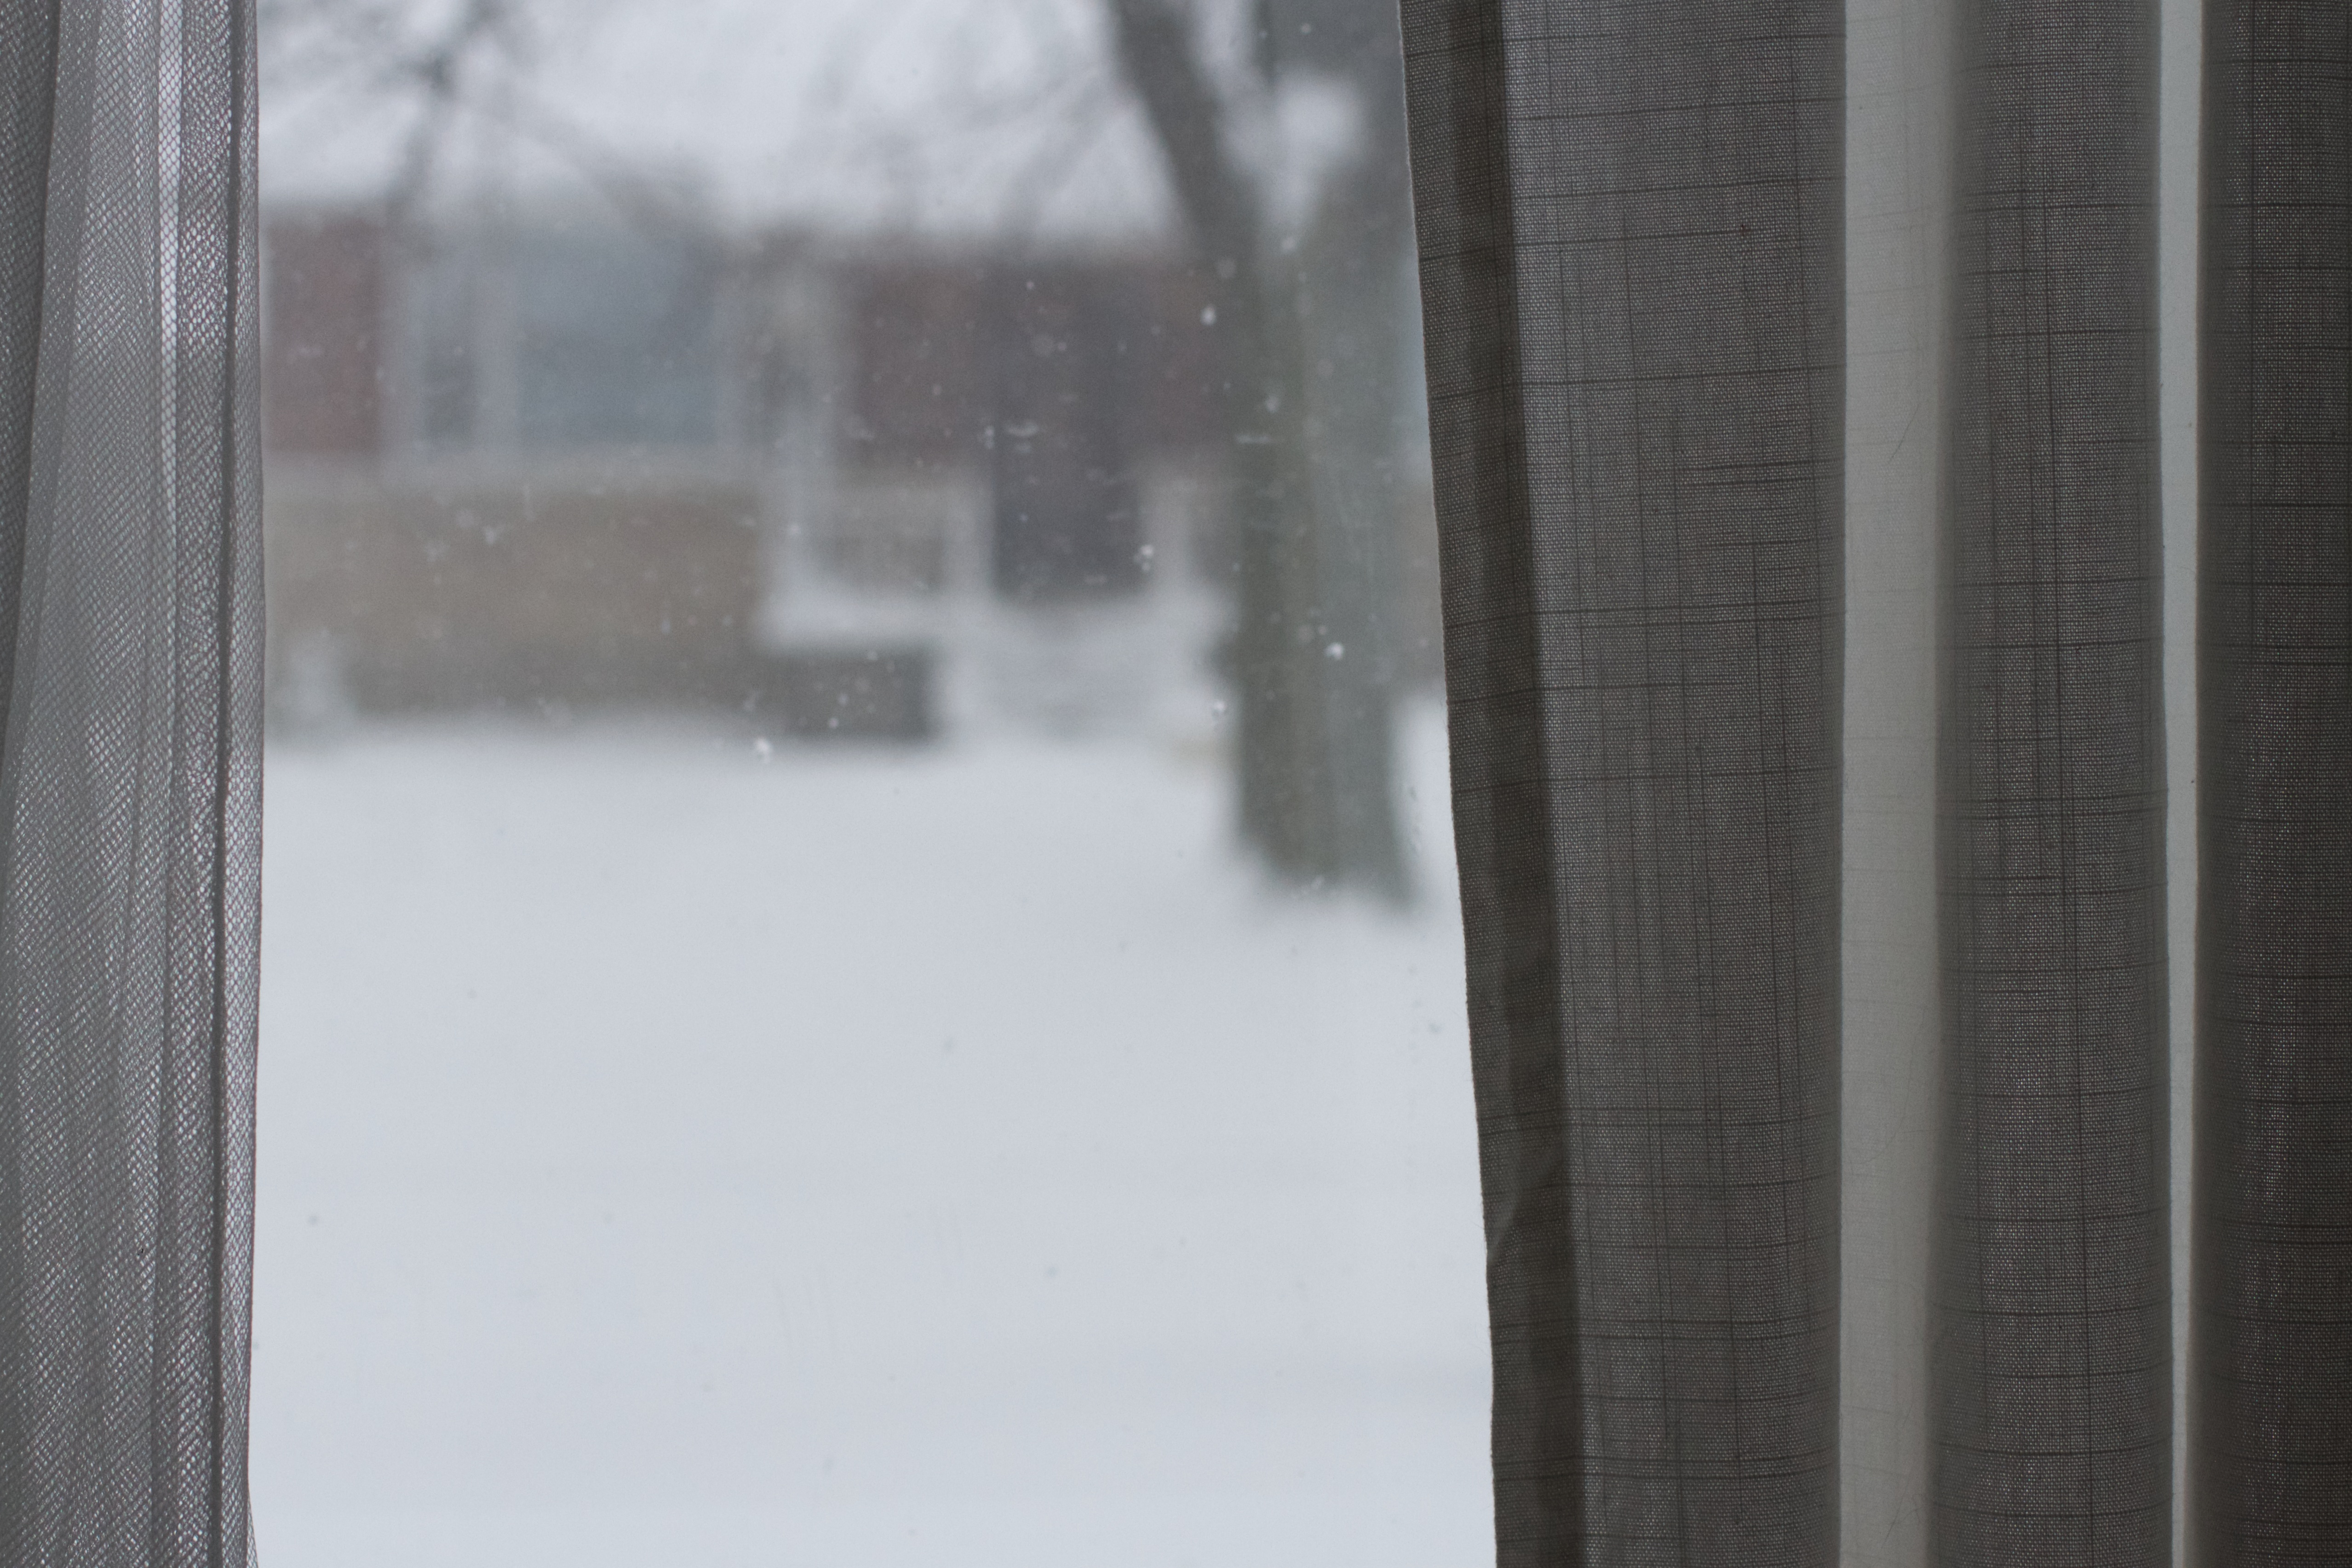
snow, white, window, weather, monochrome, blizzard